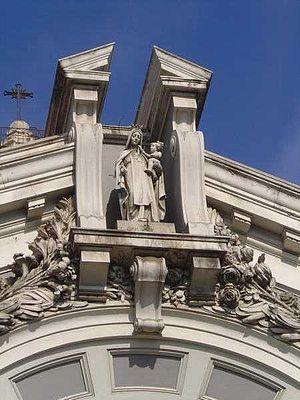
Le sanctuaire de la Vierge du Carmel, plus connu sous le nom d’église du Carmel, est un édifice voué au culte situé à Messine. Il remplace l’église homonyme, située près du dôme et détruite par le Séisme de 1908 à Messine. Elle se trouve rue Antonio Martino, face au tribunal et rappelle le style du XVIIᵉ siècle typique de Messine avant les destructions du tremblement de terre. L’église, réalisée par Lorenzo Interdonato sur un projet de l’architecte Cesare Bazzani, fut consacrée le 15 juillet 1931 et c’est donc en 2011 qu’elle a fêté ses 80 ans.